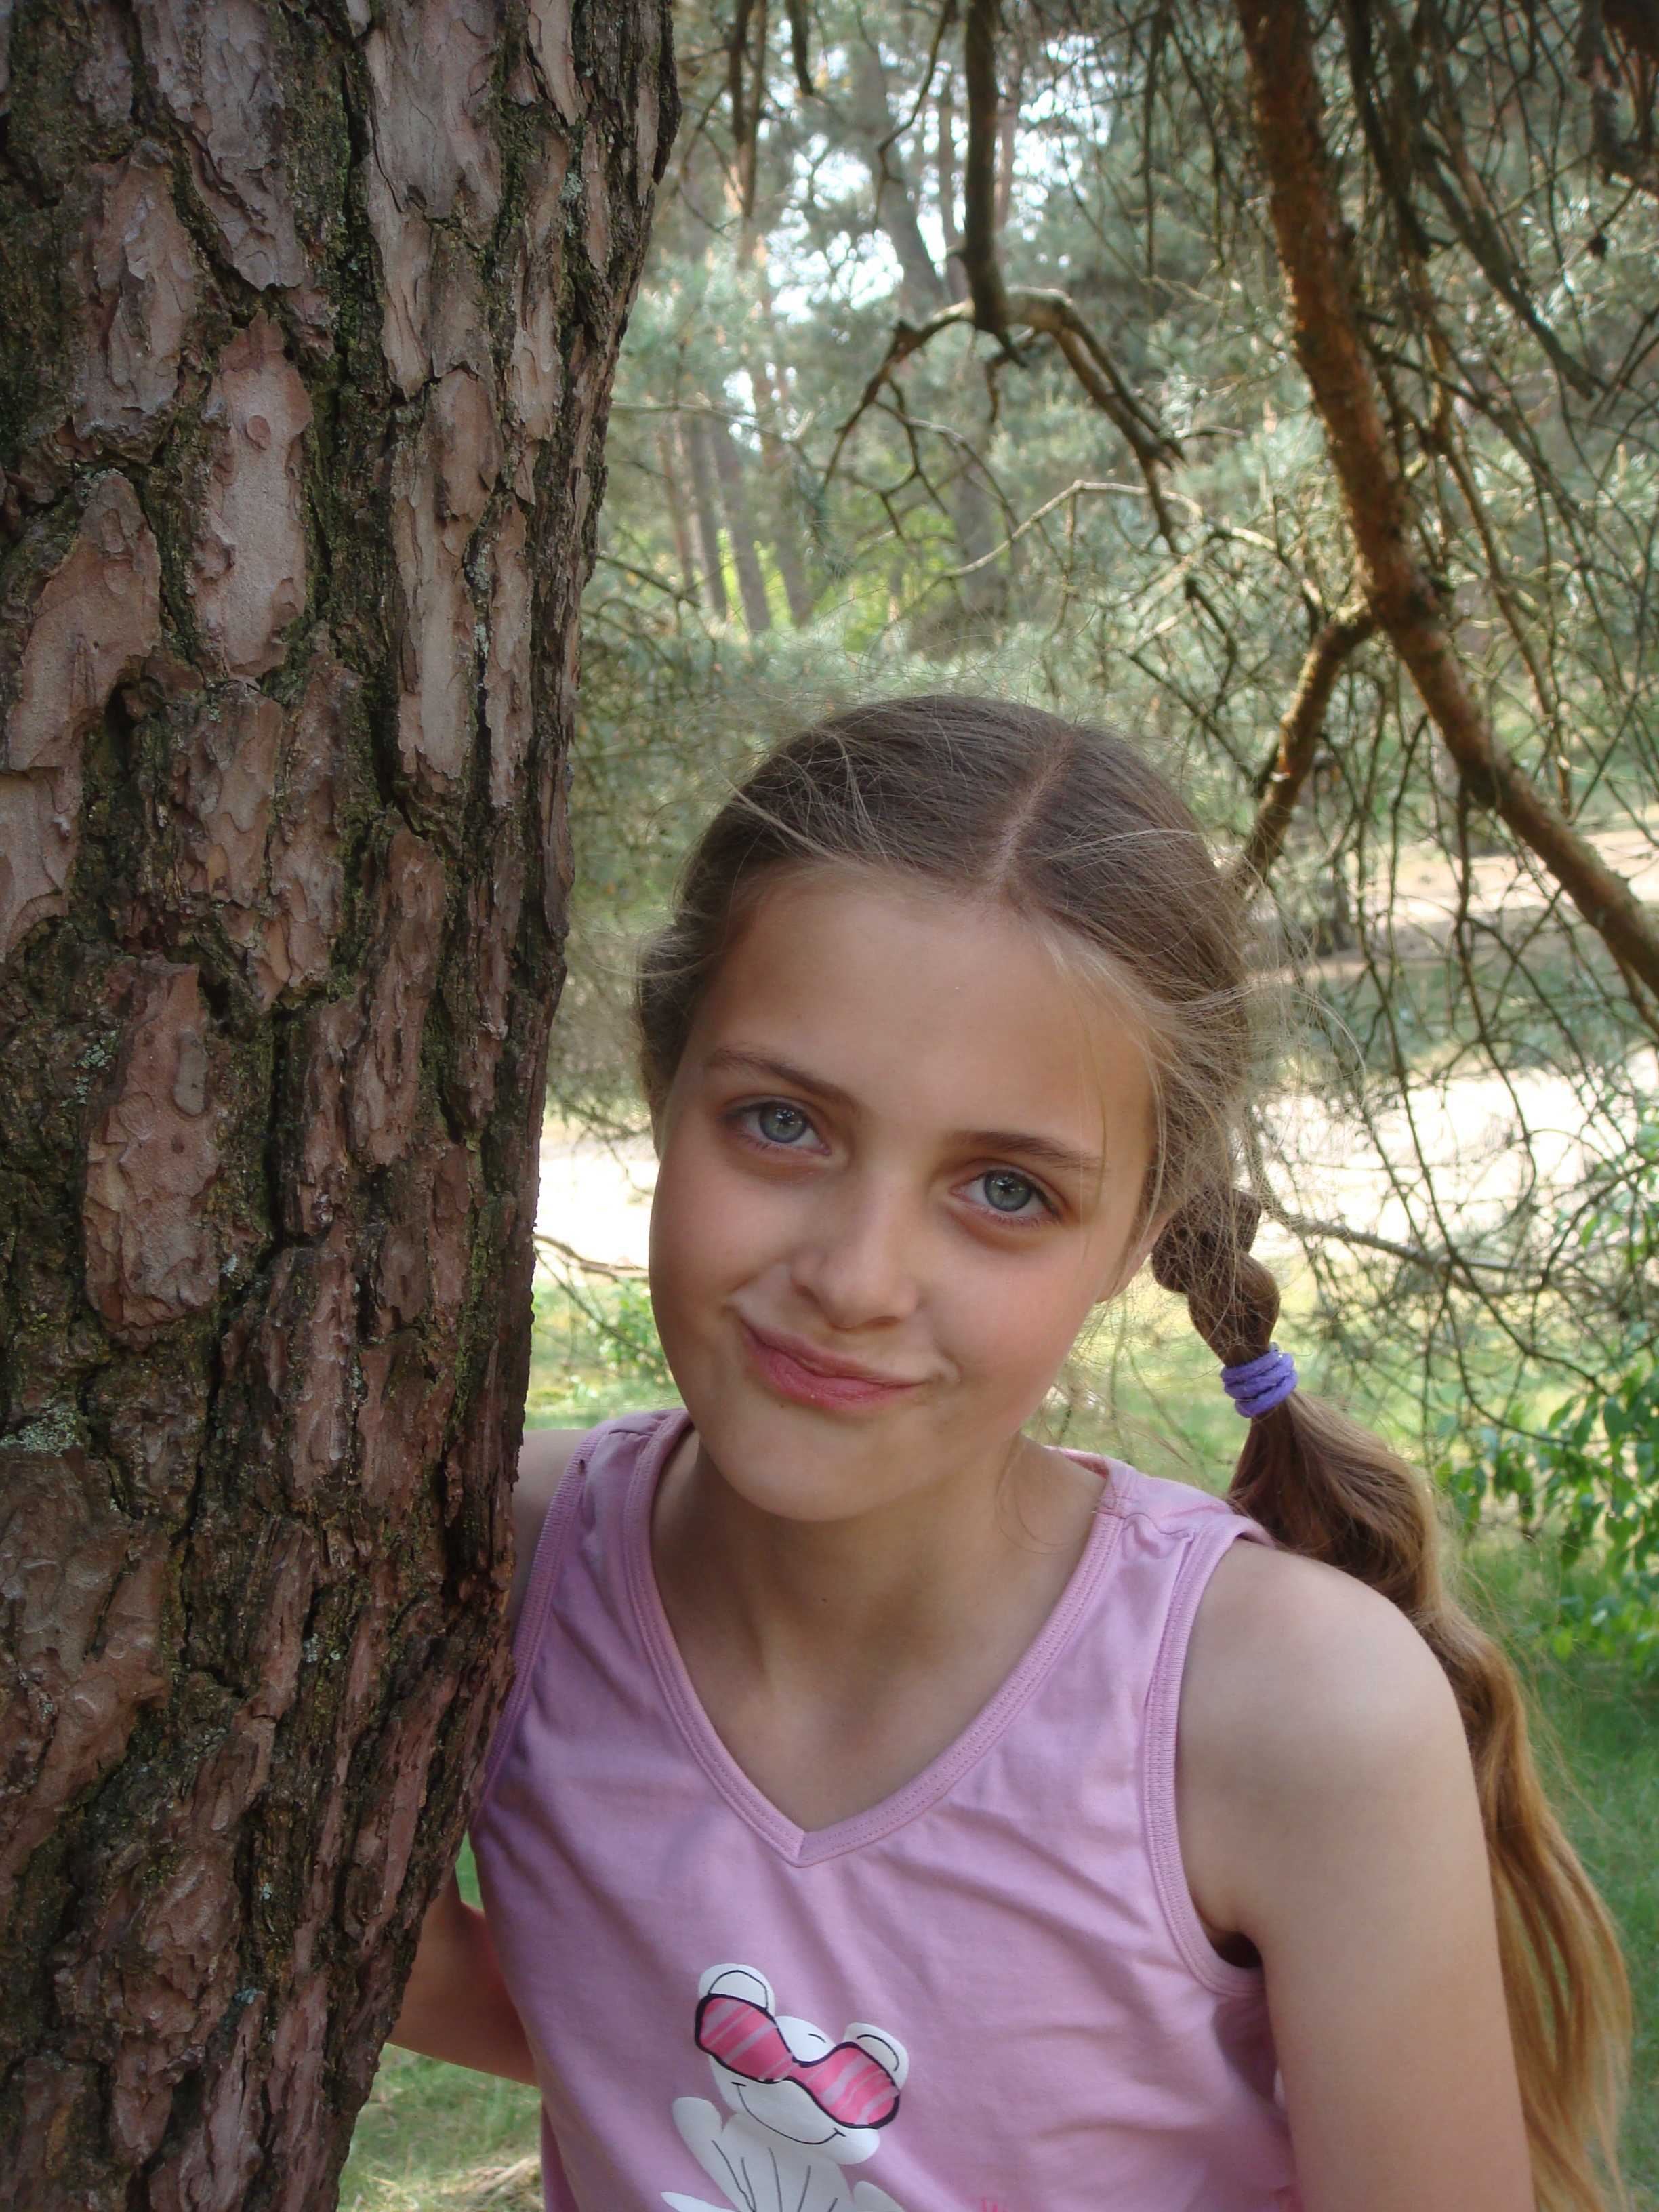
tree, forest, person, people, girl, play, flower, cute, portrait, spring, autumn, child, pink, facial expression, season, smile, fir tree, face, eyes, fun, toddler, eye, head, beauty, emotion, photo shoot, portrait photography